List of birds of Pakistan

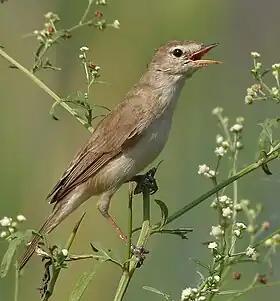
Syke's warbler

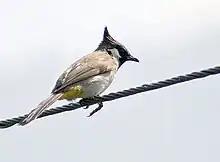
Himalayan bulbul

The family Corvidae includes crows, ravens, jays, choughs, magpies, treepies, nutcrackers and ground jays. Corvids are above average in size among the Passeriformes, and some of the larger species show high levels of intelligence.